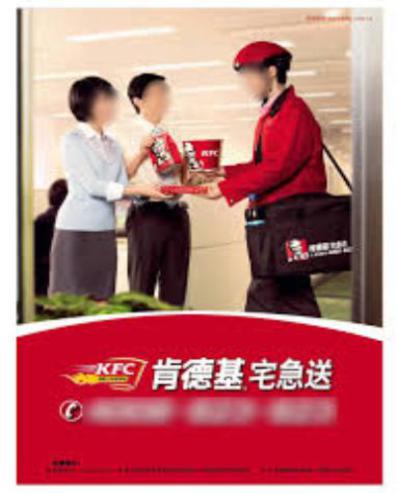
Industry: Food